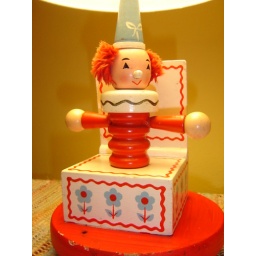
Jack in the box lamp